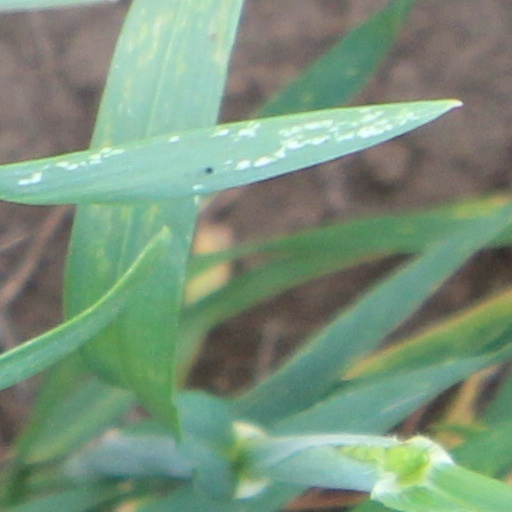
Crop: wheat